Nuragic civilization

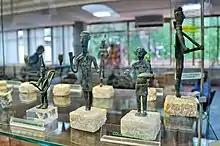
Nuragic bronze statuettes, Archaeological and Ethnographic National museum G. A. Sanna (Sassari)

Some structures could have a federal Sardinian role, such as the sanctuary of Santa Vittoria near Serri, which was one of the biggest Nuragic sanctuaries, spanning over 20 hectares, including both religious and civil buildings.According to Italian historian Giovanni Lilliu, it was there that the main clans of the central island held their assemblies to sign alliances, decide wars, or to stipulate commercial agreements. Spaces for trades were also present. At least twenty of such multirole structures are known, including those of Santa Cristina at Paulilatino and of Siligo; some have been re-used as Christian temples, such as the "cumbessias" of San Salvatore in Sinis at Cabras. Some ritual pools and bathtubs were built in the sanctuaries such as the pool of Nuraghe Nurdole, which worked through a system of raceways. Furthermore, there are evidences of cults practiced in the caves in honor of a chthonic deity, as attested by the artefacts found in the Pirosu Cave of Santadi.